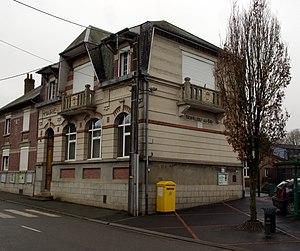
Mairie de Bienvillers-au-Bois
Bienvillers-au-Bois est une commune française située dans le département du Pas-de-Calais en région Hauts-de-France.